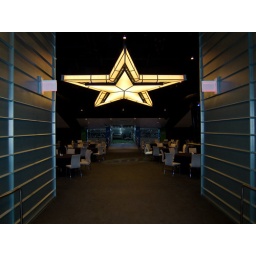
Field-level restaurant under the seats at Cowboys Stadium. The doors in the center go out to the 50-yard line.